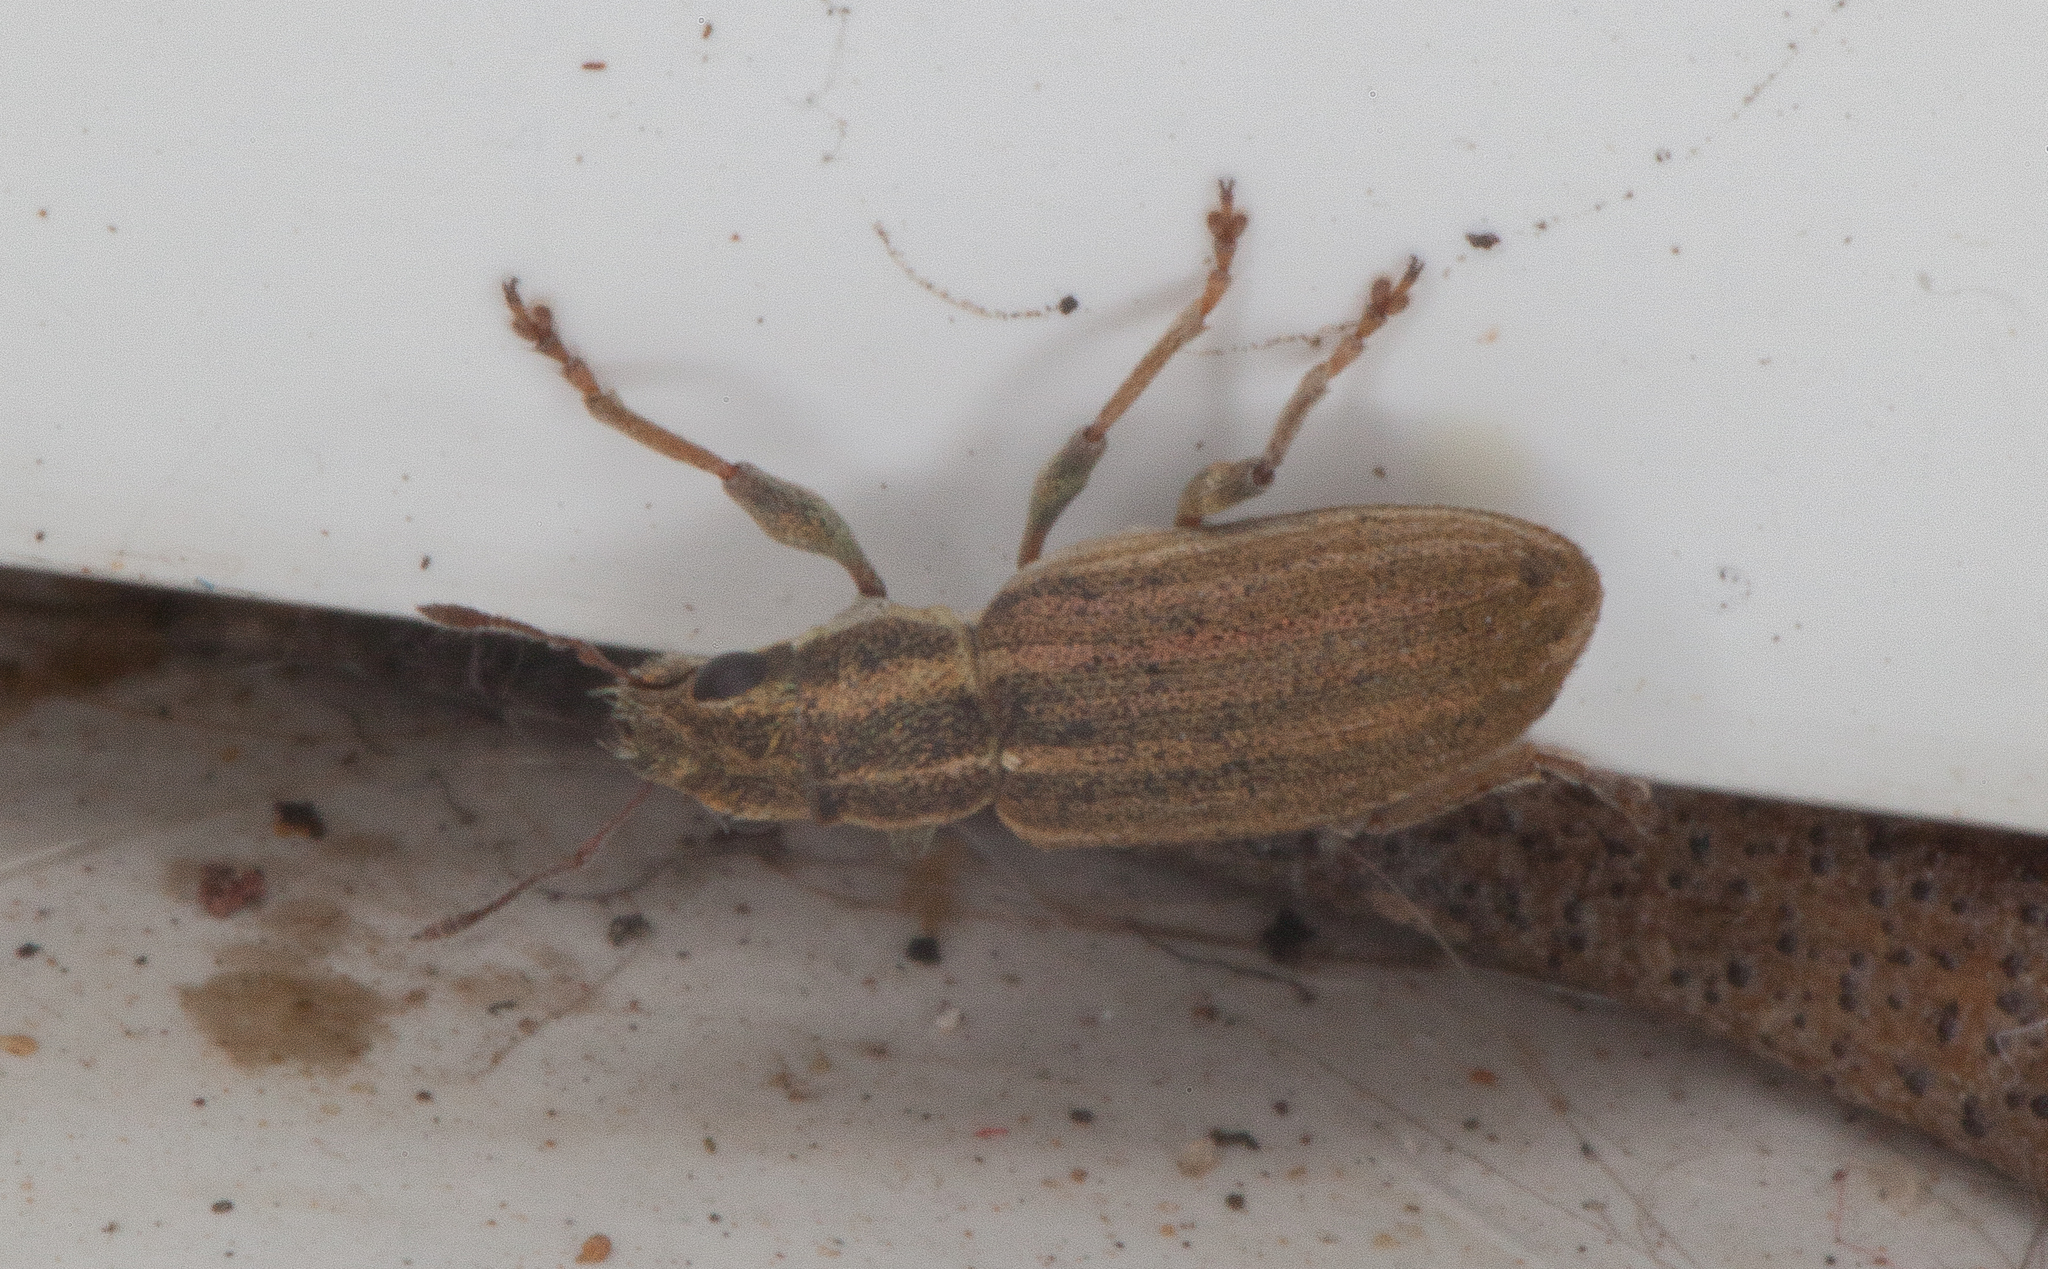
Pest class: pea_leaf_weevil